Crown Worldwide Group

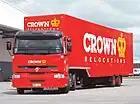
Crown truck featuring the company's red and yellow colours

Generally, in 1970 commercial trucks in Hong Kong were red and black, so Crown Pacific adopted these colors, featuring on the company business cards. Over time, more emphasis was placed on the red and the crown symbol was always visible on the logo.